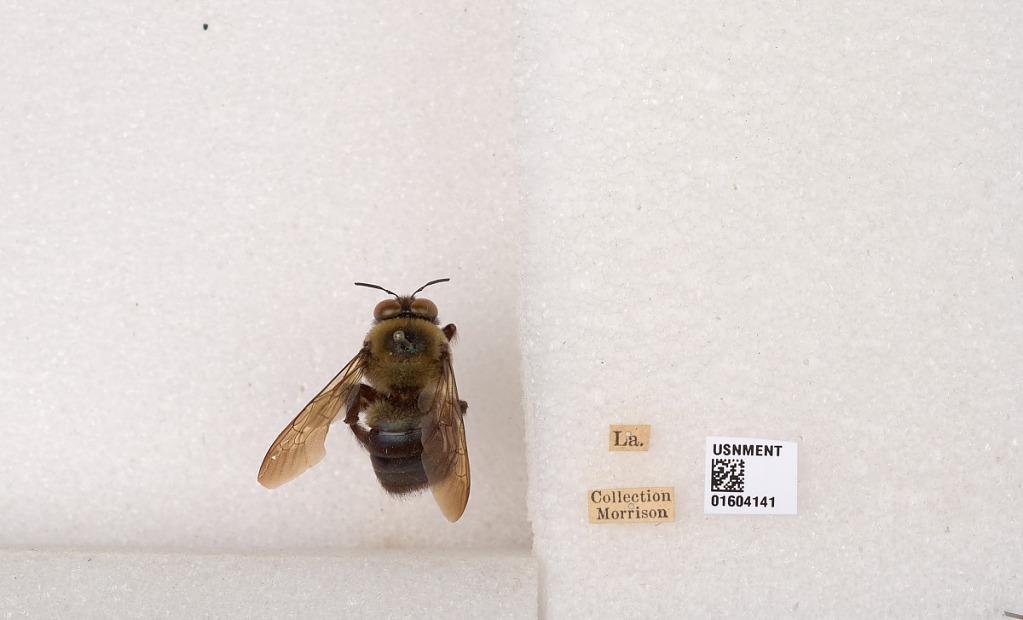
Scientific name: Xylocopa (Xylocopoides) virginica virginica (Linnaeus)